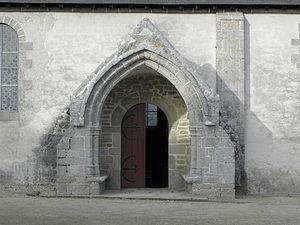
Porche sud de l'église Saint-Tudy de Loctudy (29). This building is indexed in the Base Mérimée, a database of architectural heritage maintained by the French Ministry of Culture,
L'église Saint-Tudy est une église romane située à Loctudy, port du Pays Bigouden, dans le sud du département du Finistère, en Bretagne. Elle est consacrée à Saint Tudy, moine aux origines géographiques et historiques assez floues.